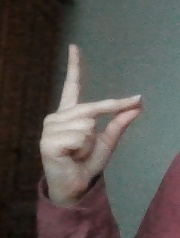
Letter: ta